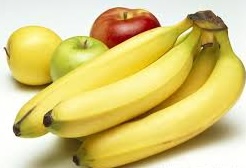
Label: trash